Argentine Army

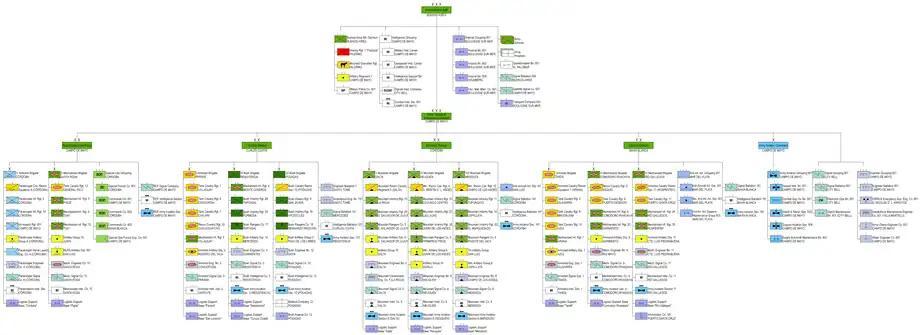
Structure of the Argentine Army 2020 (click to enlarge)

The Army is headed by a Chief of General Staff directly appointed by the President. The current Chief of the General Staff (since September 2008) is General Luis Alberto Pozzi. The General Staff of the Army ("Estado Mayor General del Ejército") includes the Chief of Staff, a Deputy Chief of the General Staff and the heads of the General Staff's six departments ("Jefaturas"). The current departments of the General Staff (known also by their Roman numerals) are: